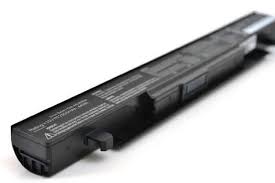
Waste category: battery